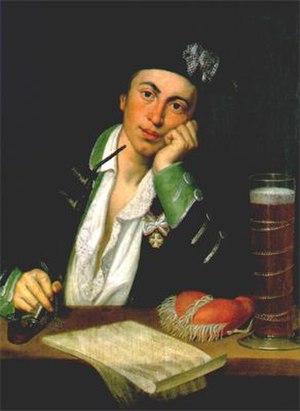
Joseph Martin Kraus
Joseph Martin Kraus.
Joseph Martin Kraus var en tyskfødt komponist.